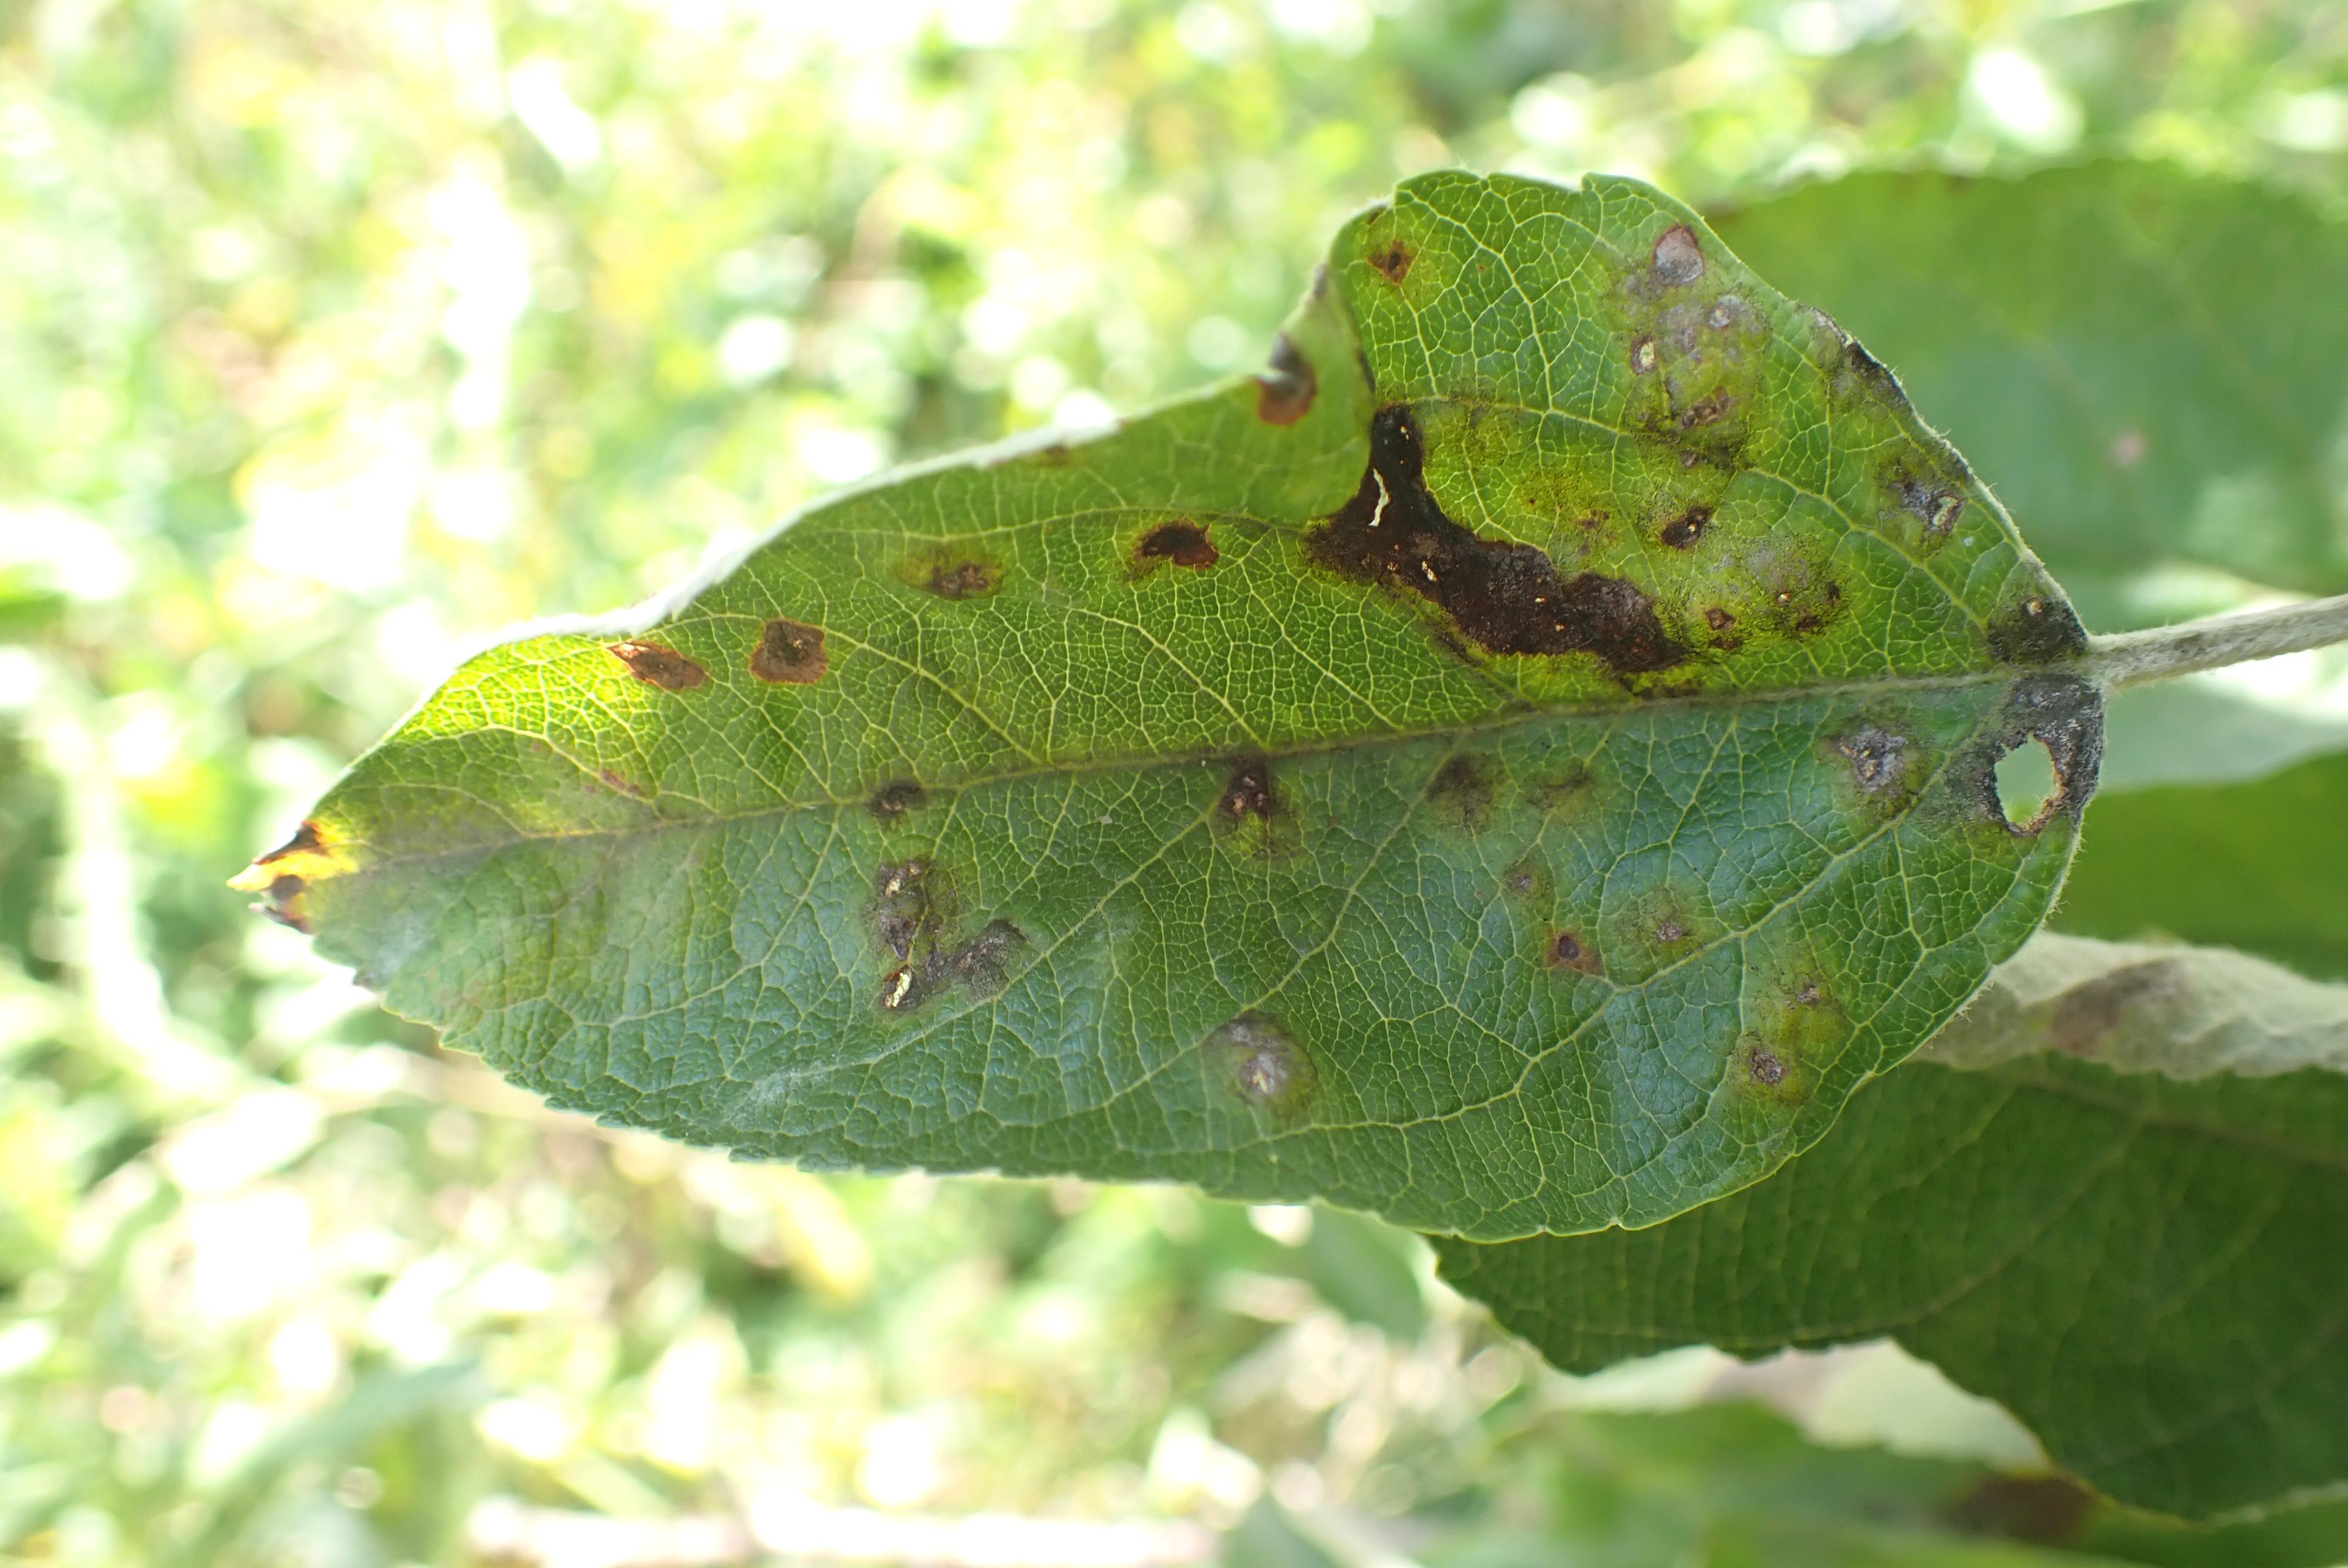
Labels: complex